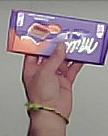
Product: milka_chocolate